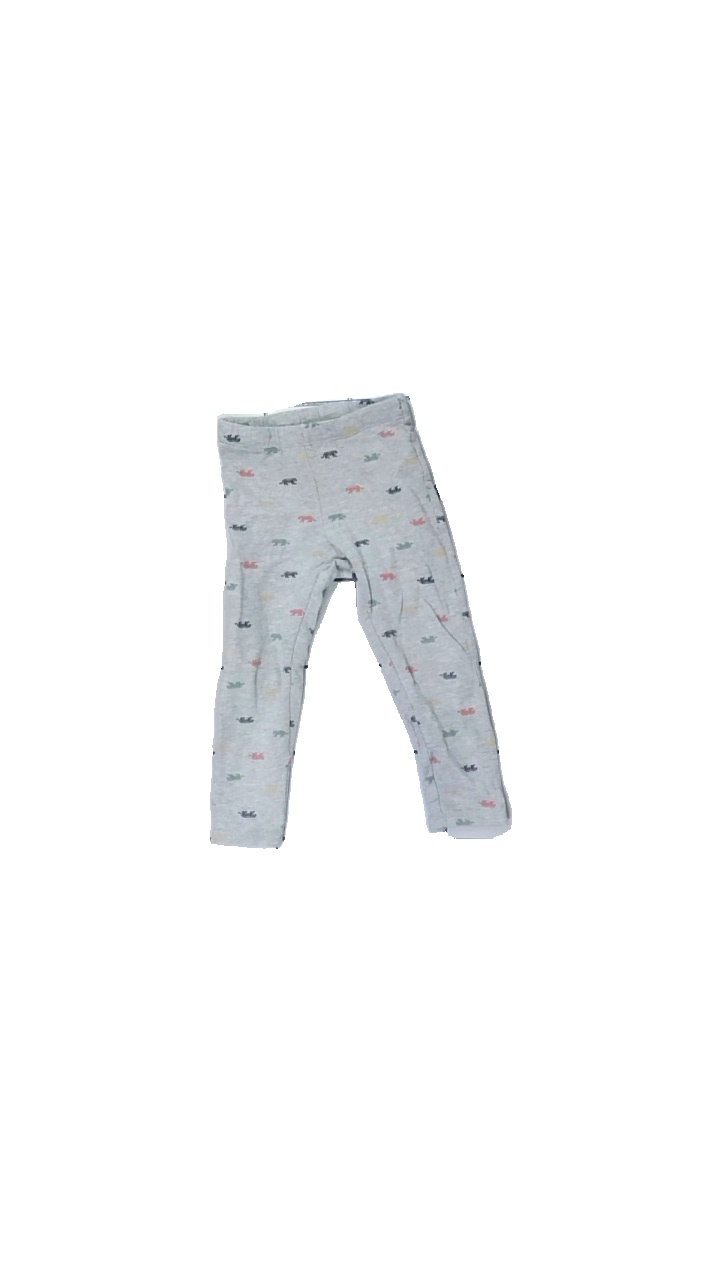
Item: Trousers (Children)
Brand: Lindex
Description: grå byxor med tigrar i olika färger över hela
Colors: Grey, Green, Red, Multicolor
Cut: Regular
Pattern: Animal print
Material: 90% cotton 10% viscose
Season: All
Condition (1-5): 5
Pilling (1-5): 5
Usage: Reuse
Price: <50